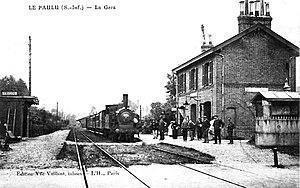
La gare du Paulu.
La ligne de Barentin à Caudebec-en-Caux est une voie ferrée française à écartement standard, sise dans le département de Seine-Inférieure, établie par la Compagnie des chemins de fer de l'Ouest. Inauguré en deux étapes, en 1881 et 1882, ce chemin de fer fut fermé aux voyageurs en 1949, puis aux marchandises en 1990. Cette ligne peut être considérée comme une antenne de la grande radiale Paris-Le Havre desservant à partir de la gare de Barentin les communes à vocation industrielle situées sur la rive droite de la Seine.